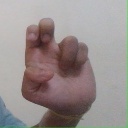
अक्षर: अ